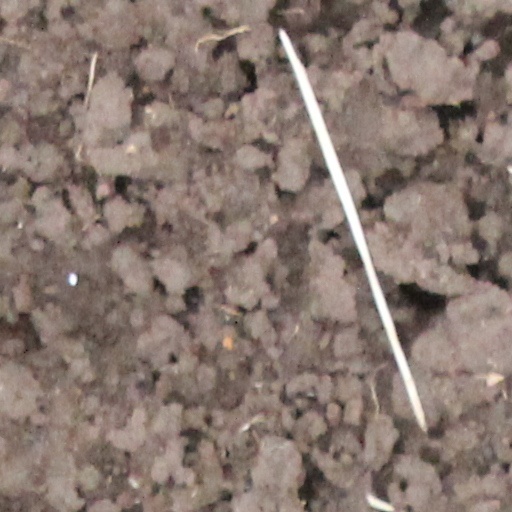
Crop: wheat